Question: Please indicate a possible affordance area of the bottle that can be used for holding
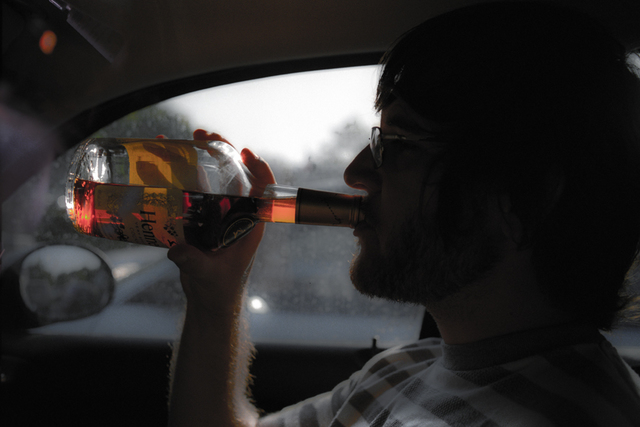
Answer: [44.5, 121, 378.5, 257]